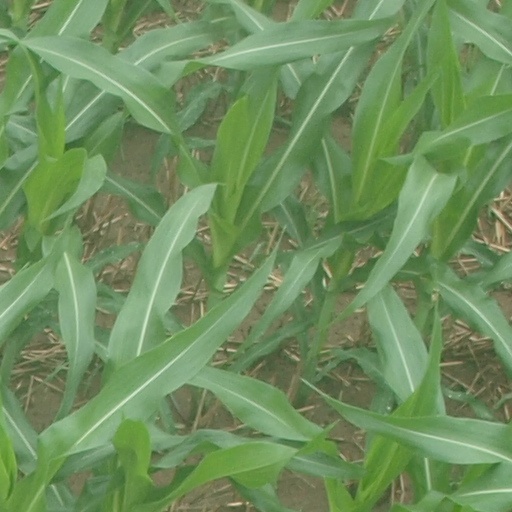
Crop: maize; corn